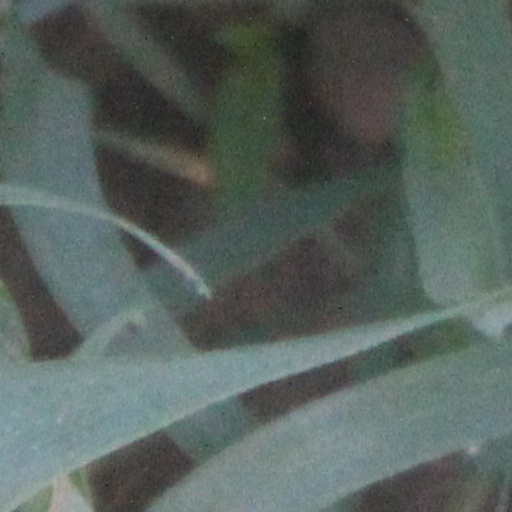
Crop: wheat